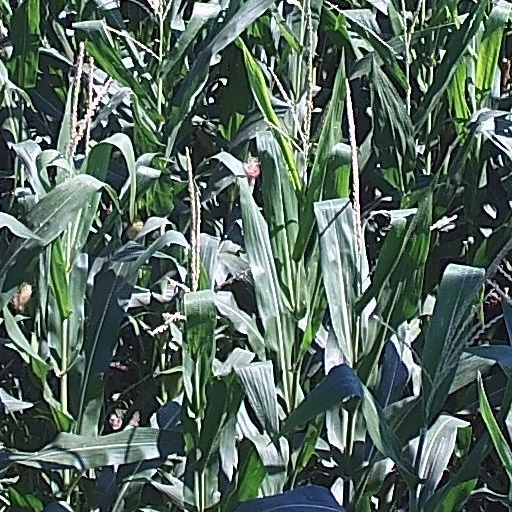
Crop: maize; corn